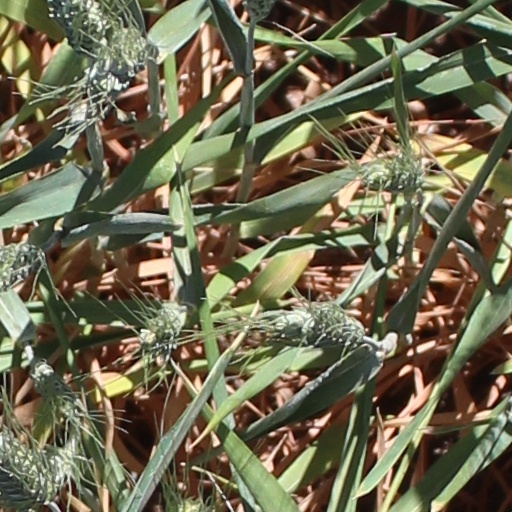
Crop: wheat